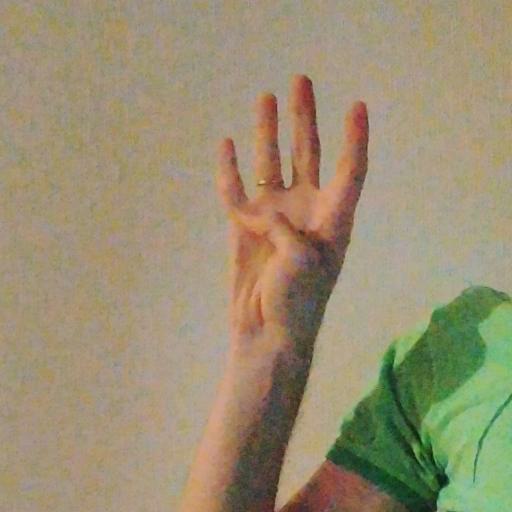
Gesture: four